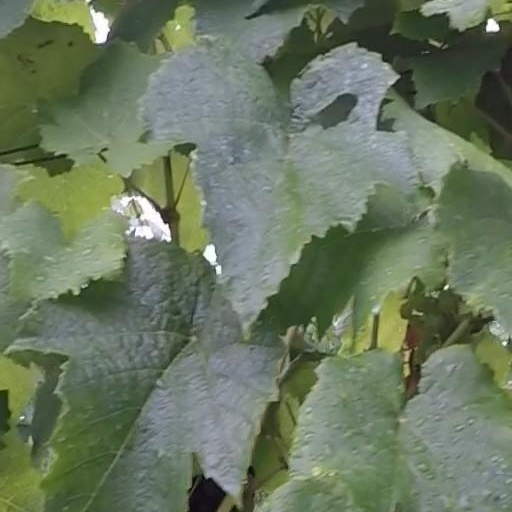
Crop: grape